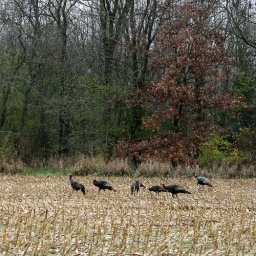
Shot through the car window, last week, on entrance road in to Happy Hollow Park.